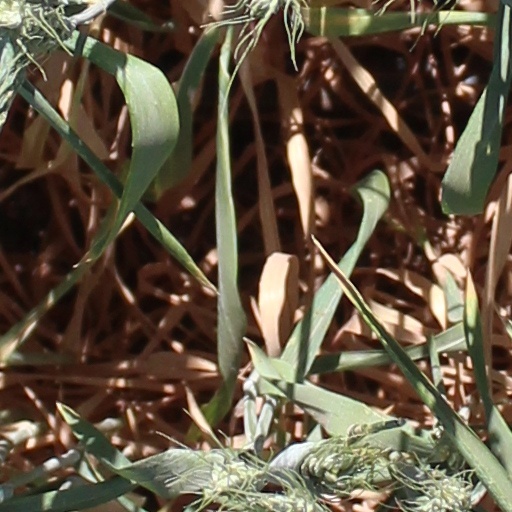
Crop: wheat